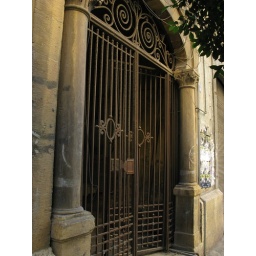
old door in gemayze street beirut